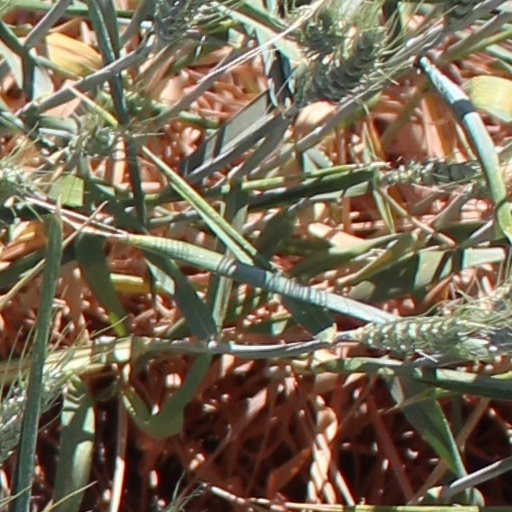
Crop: wheat